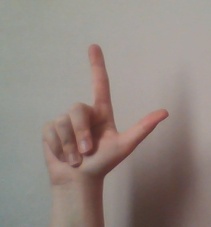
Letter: laam